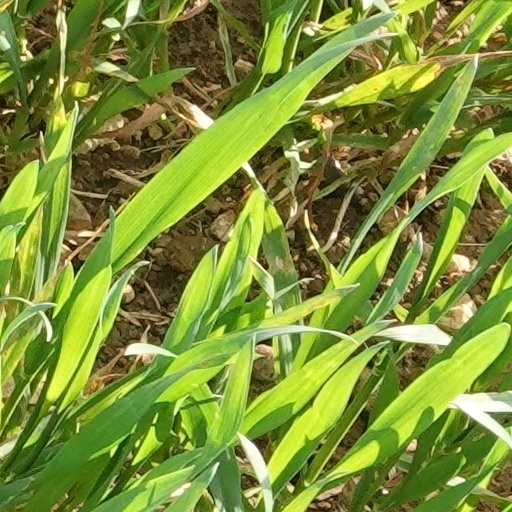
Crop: wheat